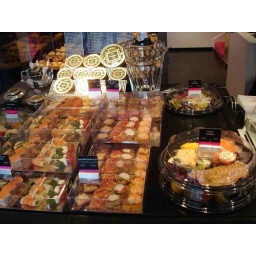
Hannibal Lector's favorite box lunch. He ate it on the plane in his last film.